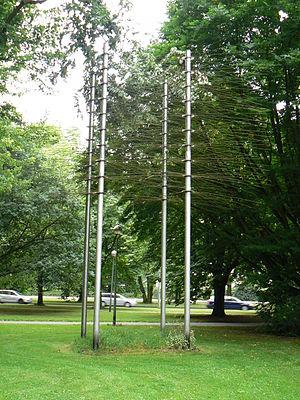
Rolf Glasmeier est un artiste allemand.